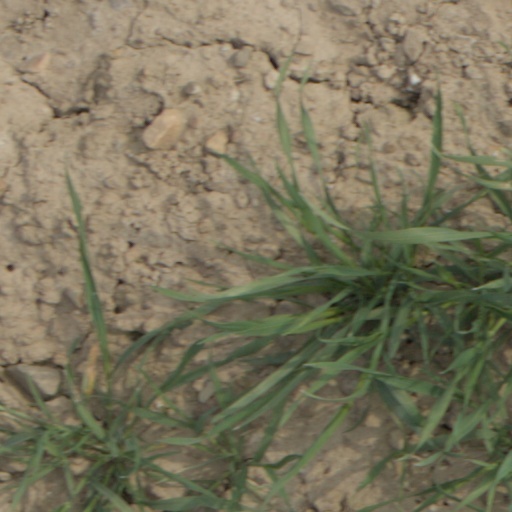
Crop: wheat